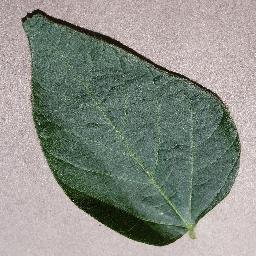
Label: Soybean___healthy